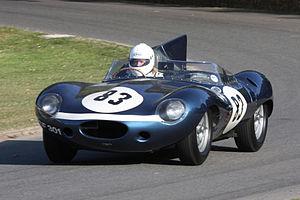
Une voiture de course Jaguar D-Type de 1956, photographié lors du Goodwood Festival of Speed (Trad.
La Jaguar Type D est une automobile de course produite par le constructeur automobile britannique Jaguar. Comme son nom l'indique, elle remplace la Jaguar C-Type et précède la Jaguar Type E. Victorieuse aux 24 Heures du Mans en 1955, 1956 et 1957, la Jaguar D-type est une des vedettes de l'épreuve.